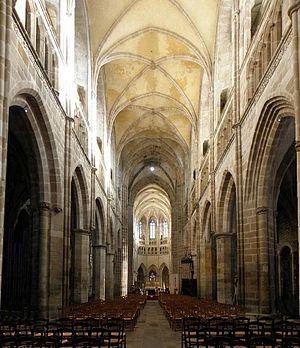
Nef de la cathédrale Saint-Tugdual de Tréguier (22). This building is indexed in the Base Mérimée, a database of architectural heritage maintained by the French Ministry of Culture,